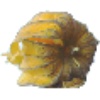
Label: physalis_with_husk